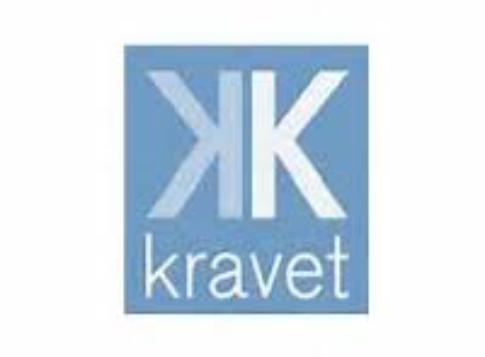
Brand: Kravet
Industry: Necessities